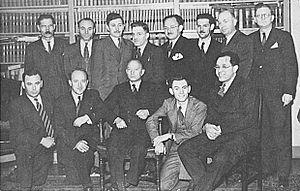
Le communisme au Québec est un mouvement basé sur l'idée socio-politique du rejet de l'ordre social, politique et économique capitaliste libéral établi pour la notion du commun ; ultimement la mise en commun des moyens de production et d'échange et la suppression des classes sociales, de l'État et de la propriété privée sur le territoire québécois et ailleurs.